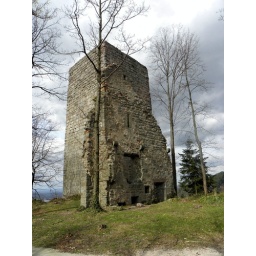
this is the tower of the castle - you can climb it up and enjoy the view over the Black Forrest